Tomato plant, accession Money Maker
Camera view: bottom (45 deg); turntable rotation: 210 degrees
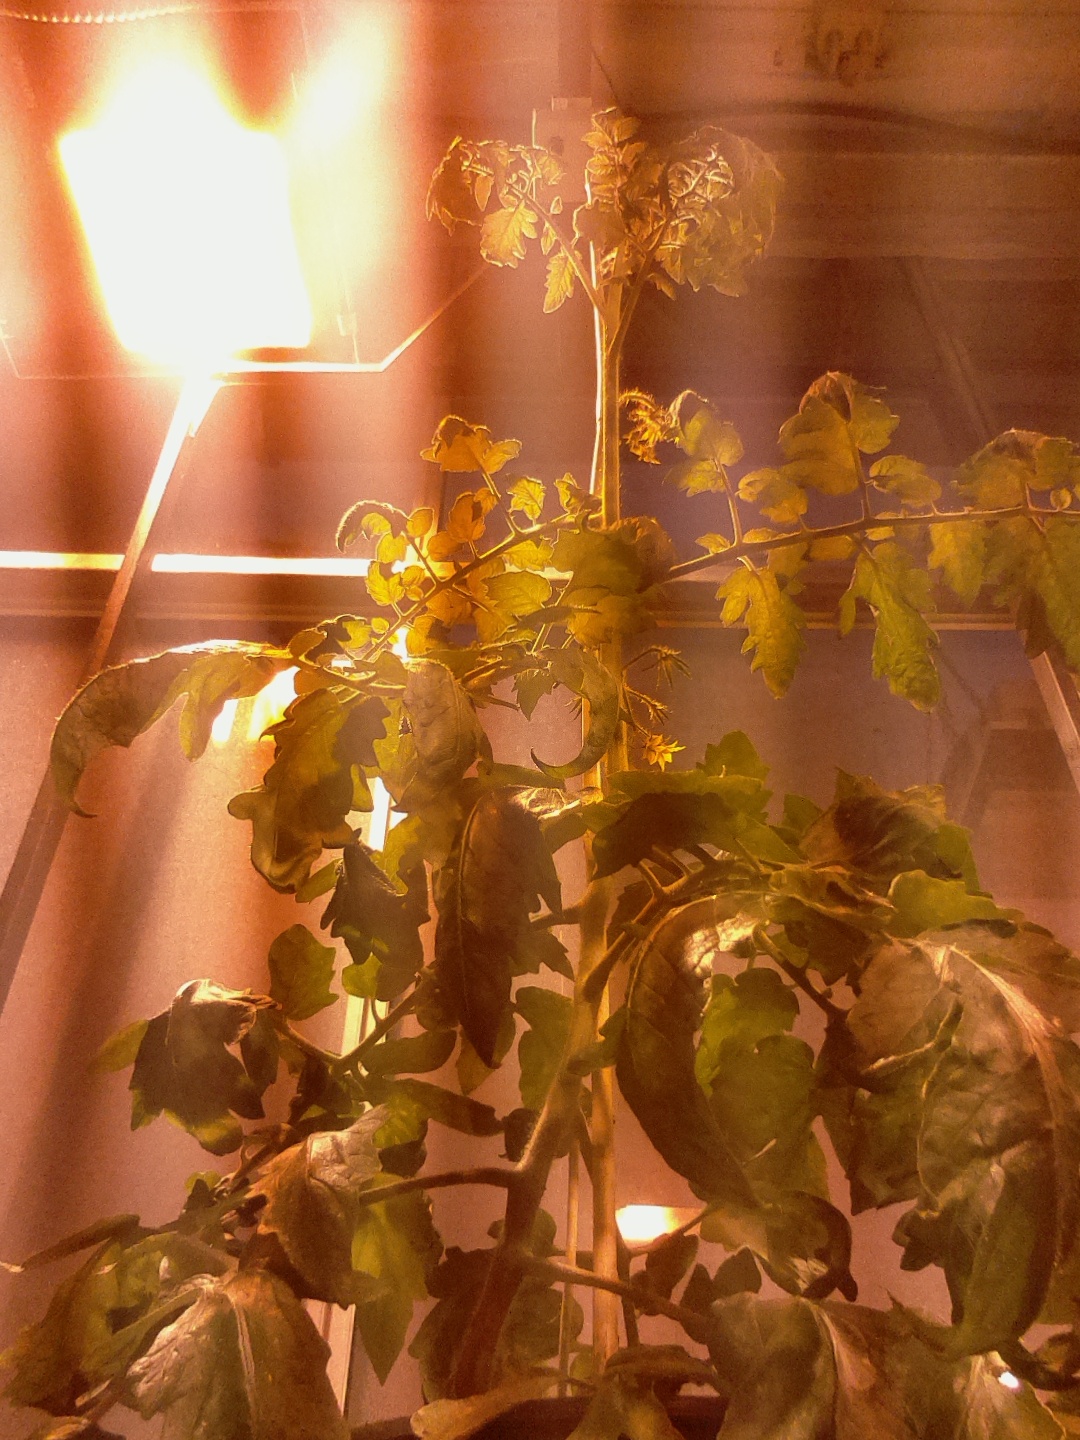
BBCH growth stage 68: Full flowering, 80%-90% of flowers open, more petals falling